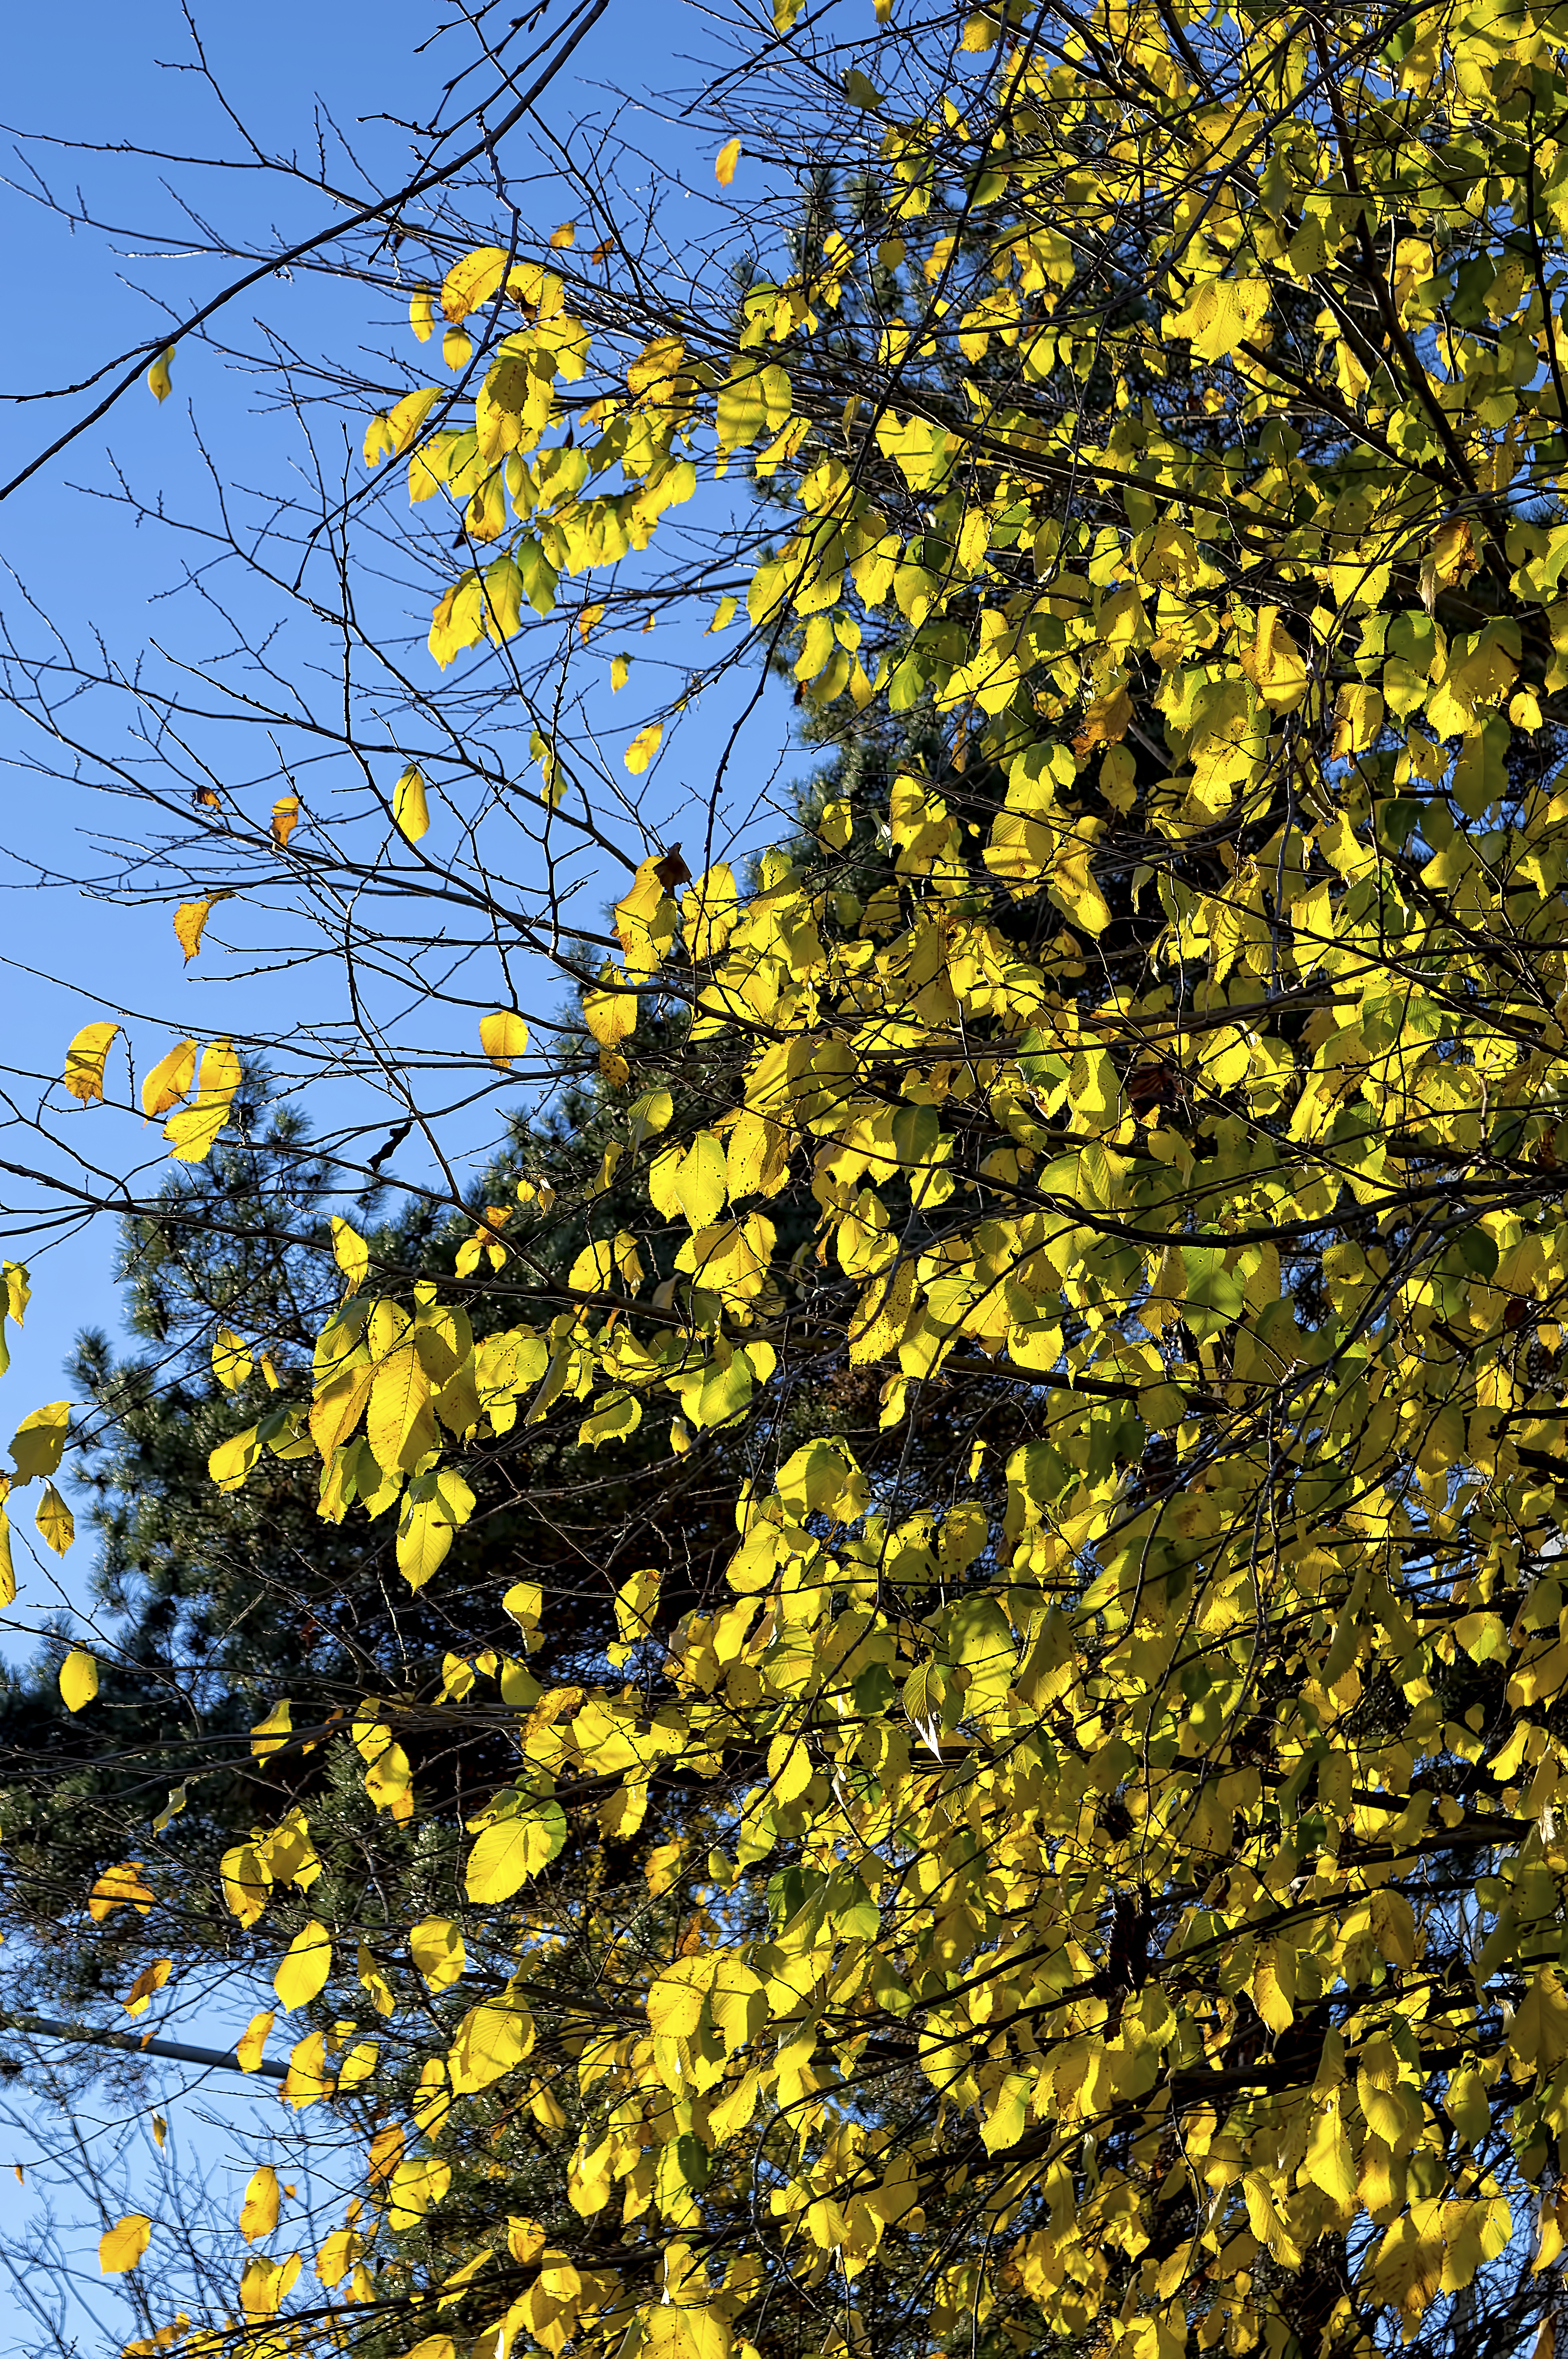
tree, light, fall, autumn, leaves, cool image, finland, helsinki, cool photo, i